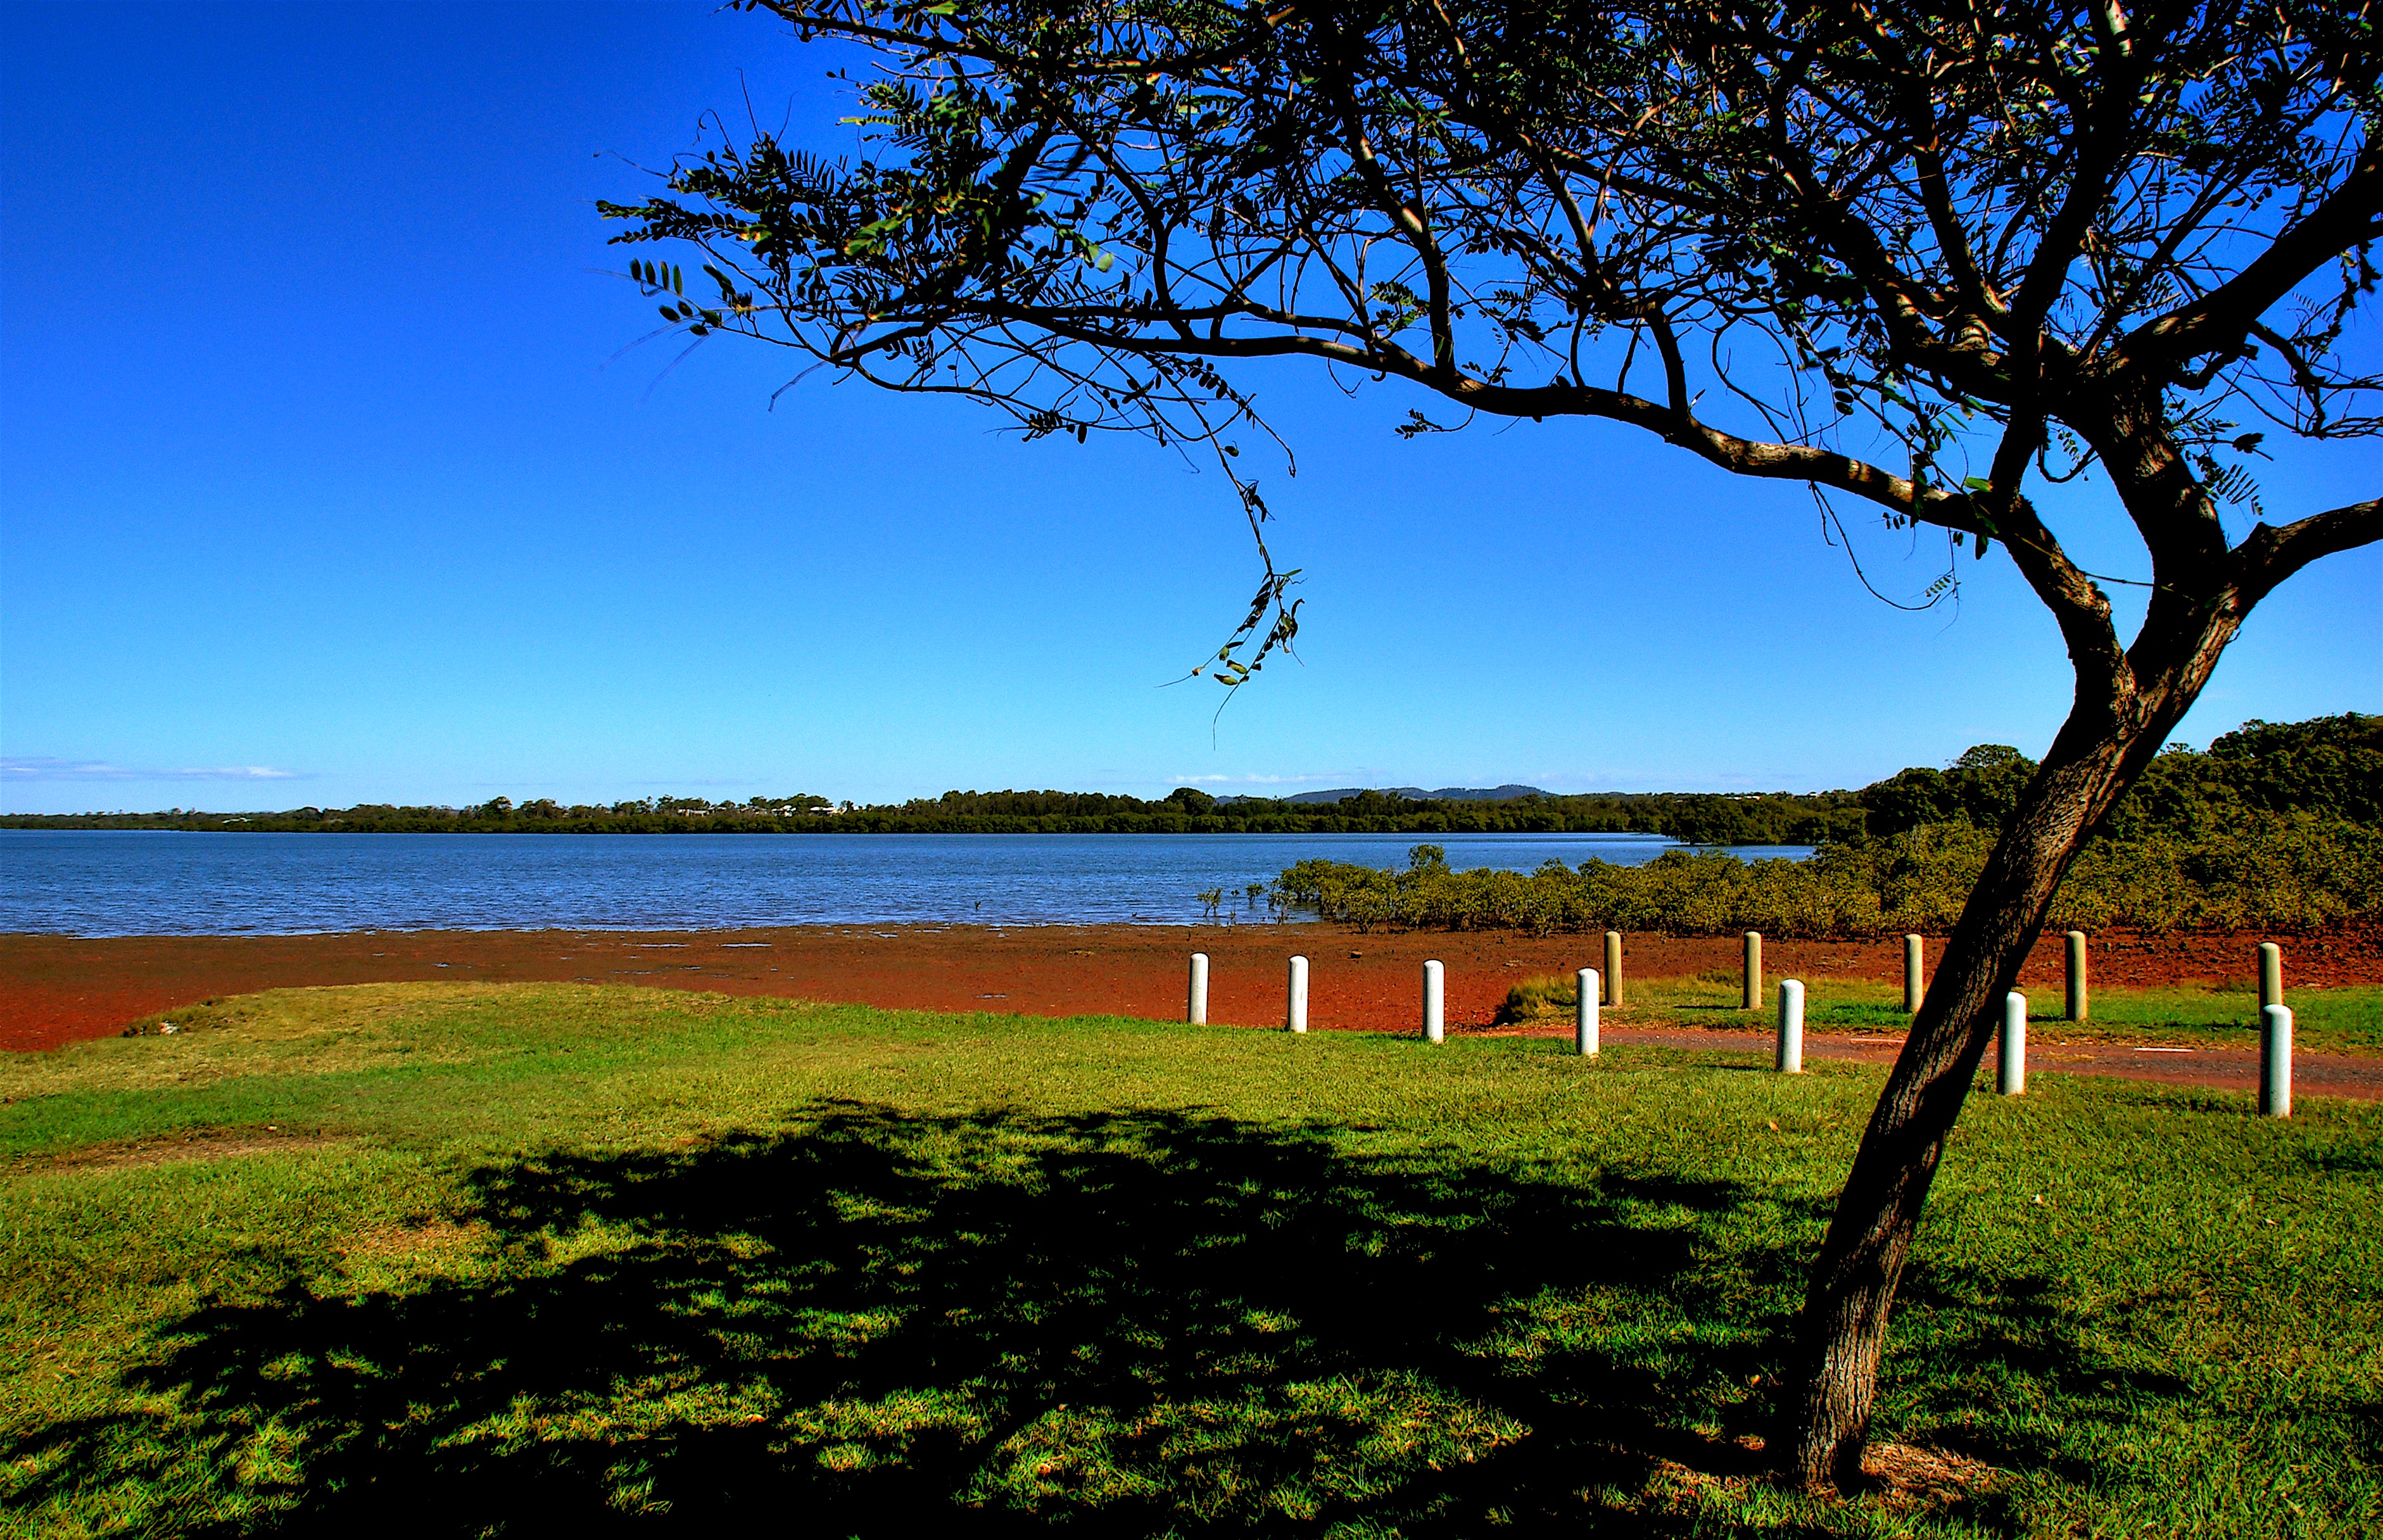
beach, landscape, sea, coast, tree, water, nature, grass, ocean, horizon, plant, sky, morning, shore, coastline, shoreline, seaside, scenic, scenery, calm, rural area, woody plant